M15 half-track

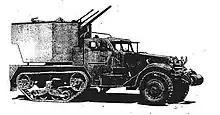
A side view of the M15

The M15 design developed from the United States Army Coast Artillery Corps' T1A2 Multiple Gun Motor Carriage (MGMC) project, which added a 37-mm gun to an M2 half-track car. It was designated the T28 and tested at the Aberdeen Proving Grounds. The tests were deemed unsuccessful due to heavy recoil, and the project was cancelled in 1942.